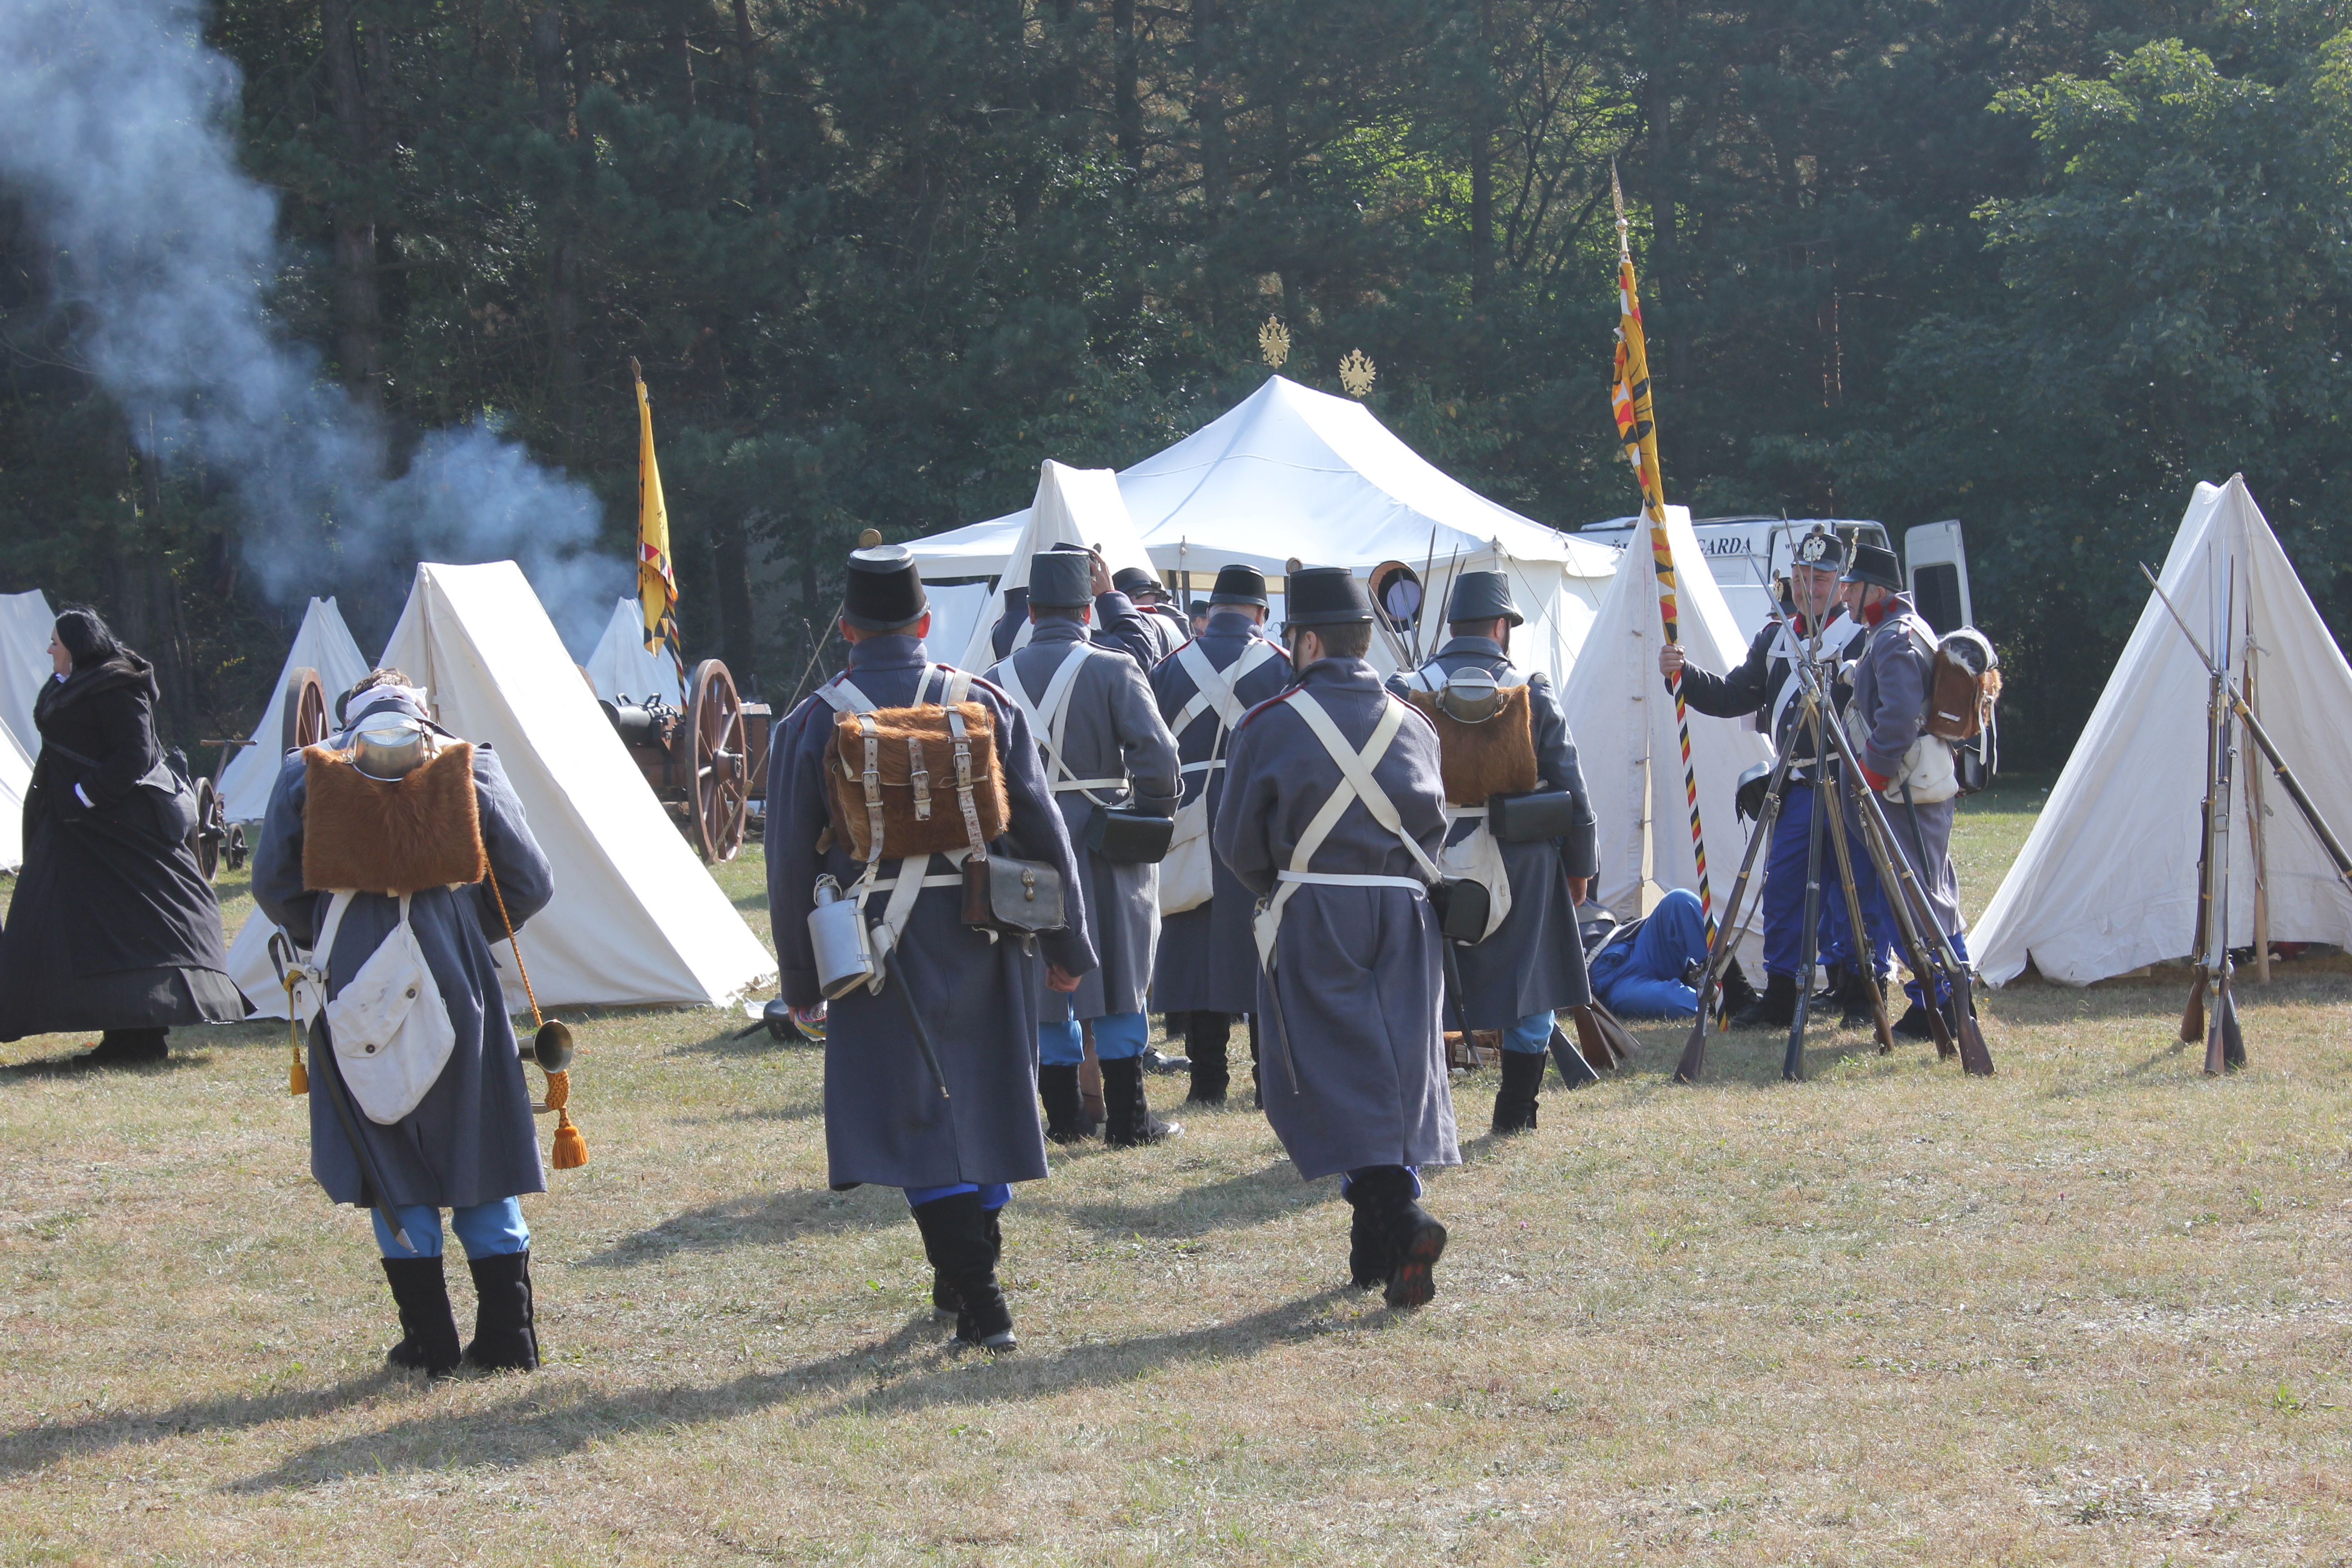
people, history, soldiers, middle ages, marching, troop, military parade